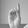
ASL letter: D